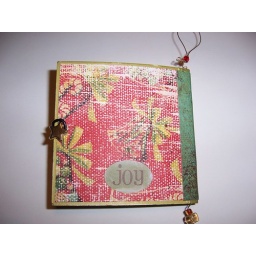
made with a 3x3 blank board book - it's a christmas card and tree ornament, all in one.lafemmepapier.blogspot.com